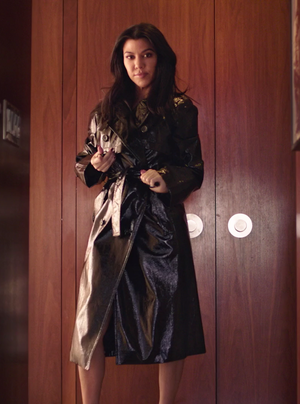
Kourtney Mary Kardashian, née le 18 avril 1979 à Los Angeles est une productrice, animatrice, actrice, mannequin et femme d'affaires américaine ainsi qu'une personnalité médiatique.